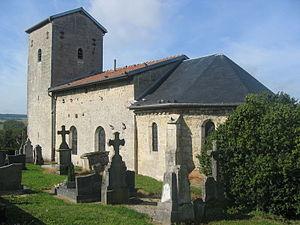
Eglise de Cléry-le-Petit
Cléry-le-Petit est une commune française située dans le département de la Meuse, en région Grand Est.